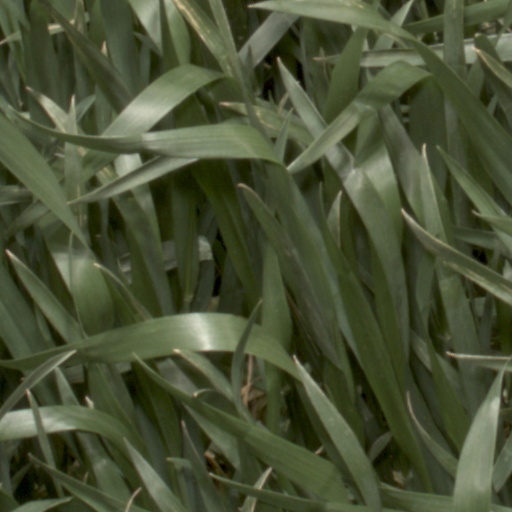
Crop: wheat